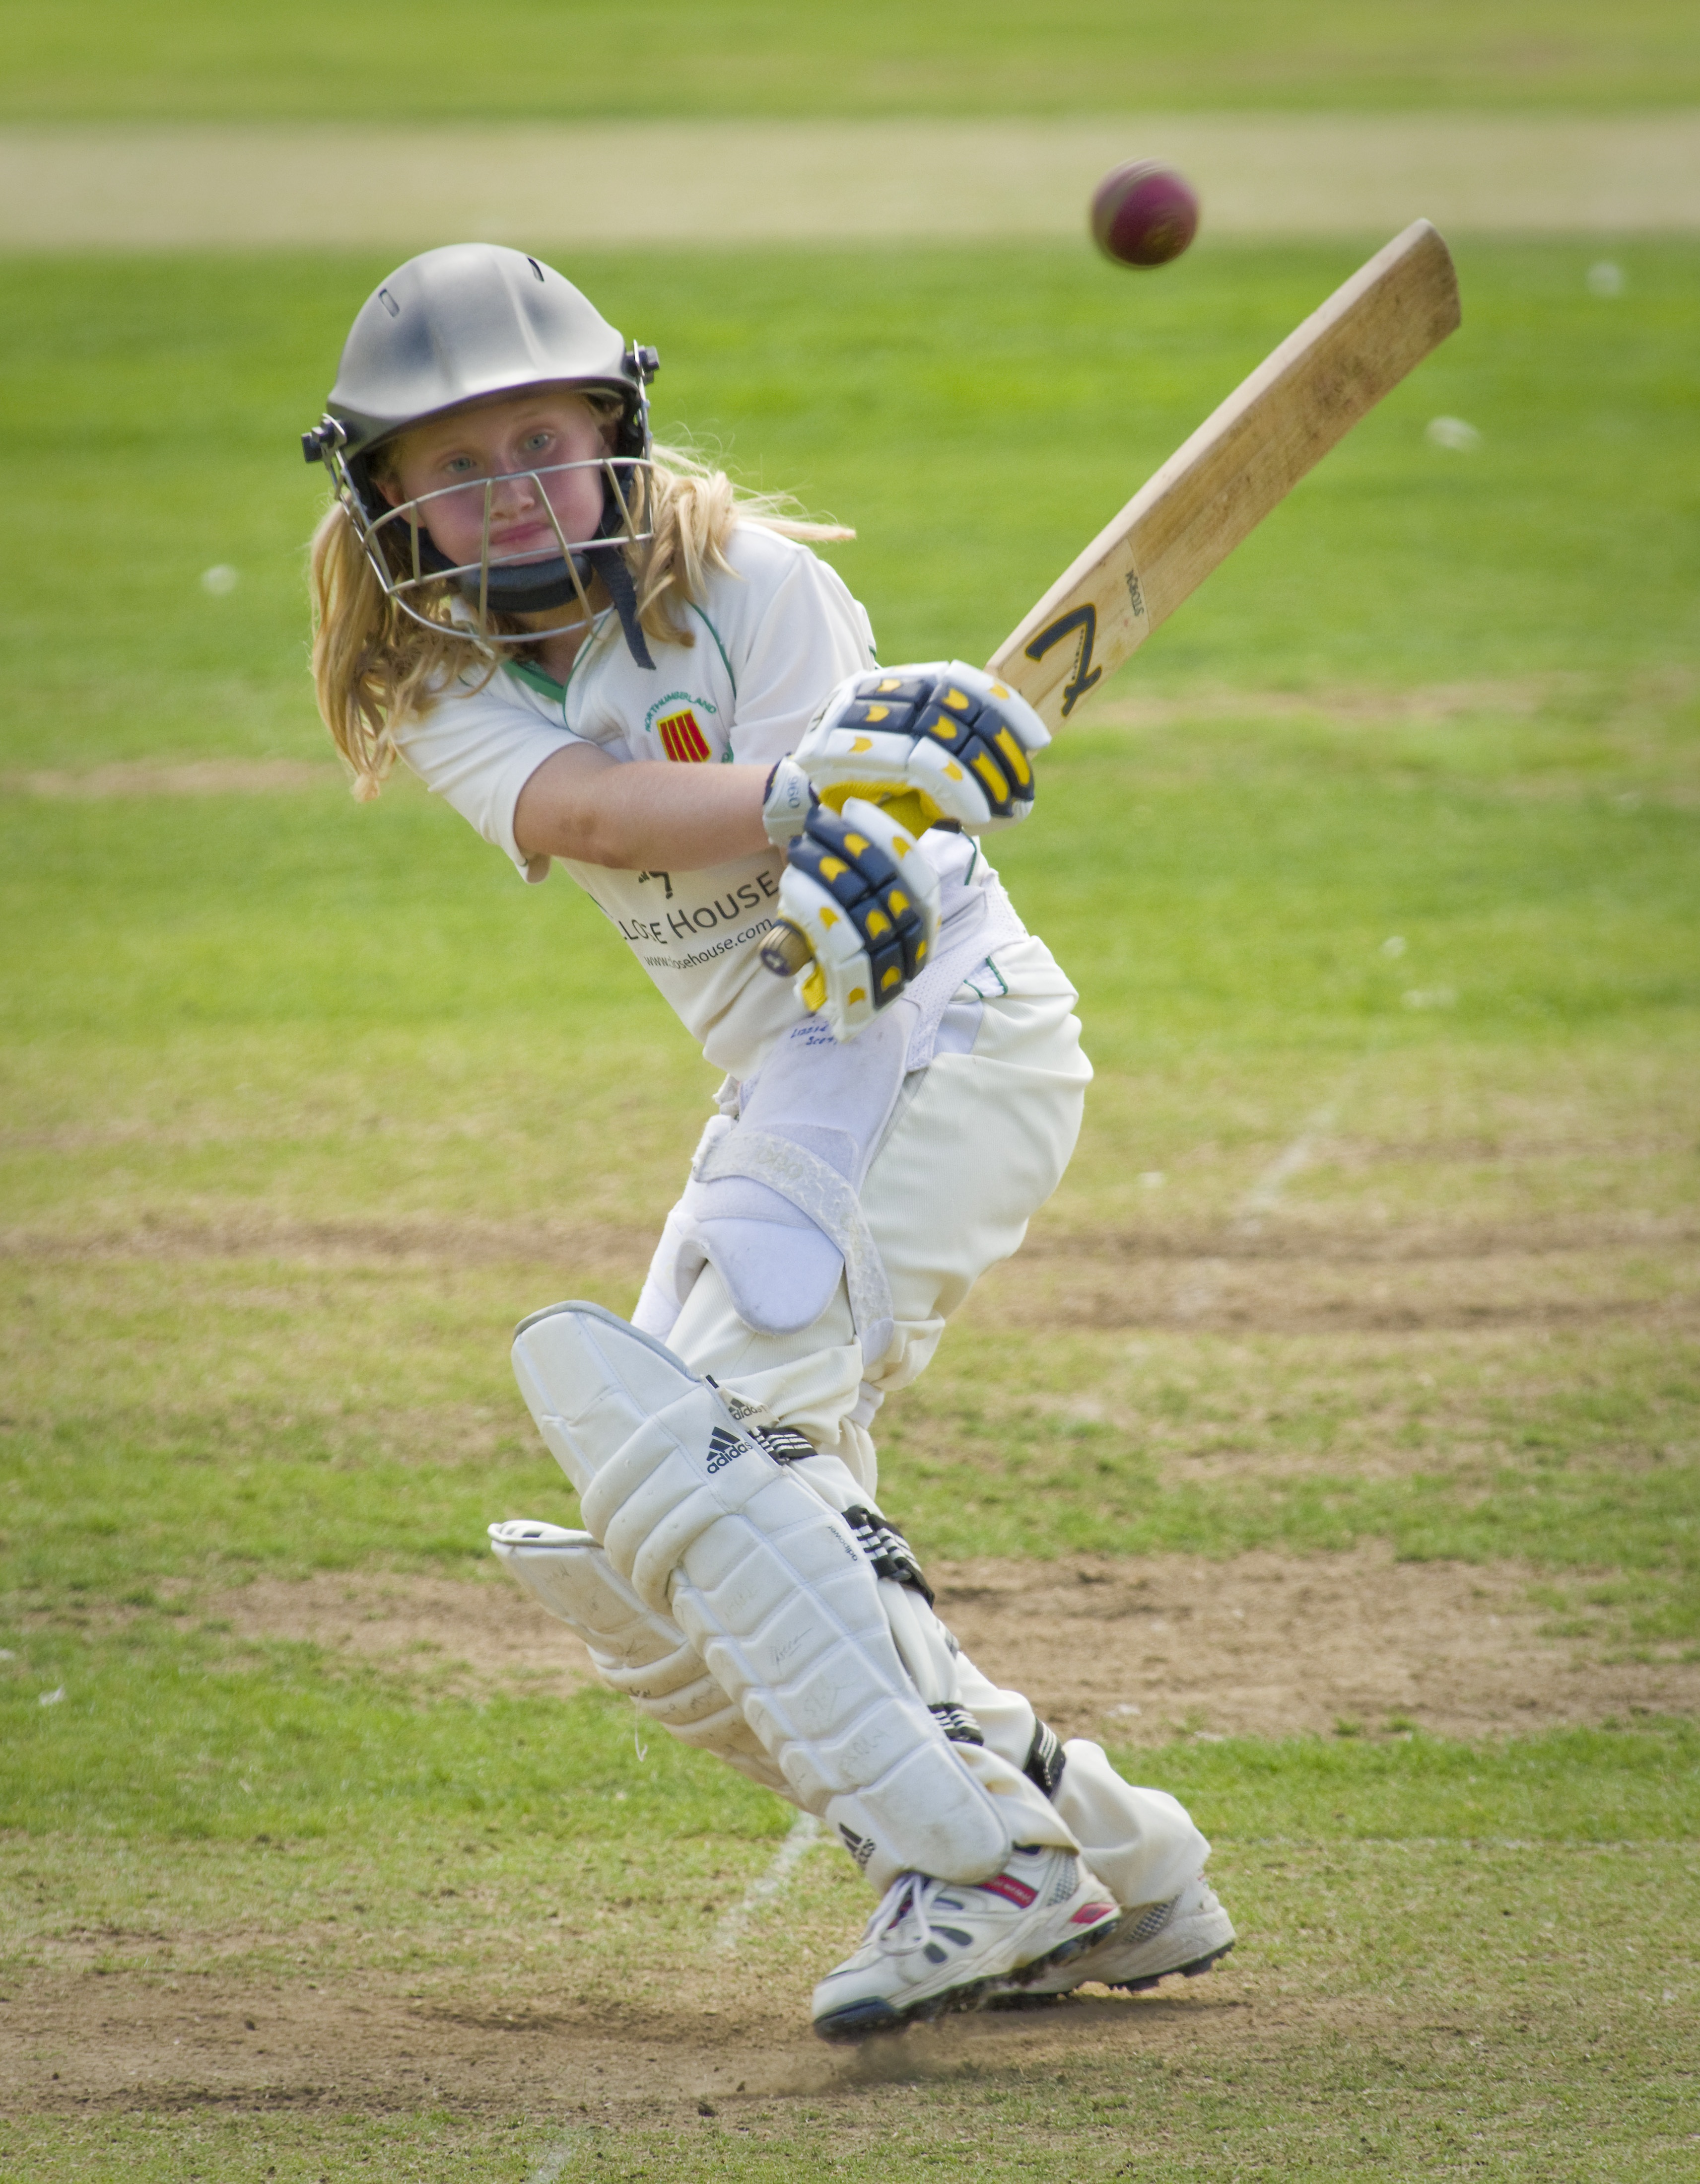
girl, baseball, sport, player, pitch, cricket, batter, sports, ball, match, shot, competitive, bat, junior, score, bowler, baseball player, batting, ball game, sportsman, team sport, infielder, batsman, college baseball, bat and ball games, baseball positions, wicket, cricketer, cricket game, test cricket